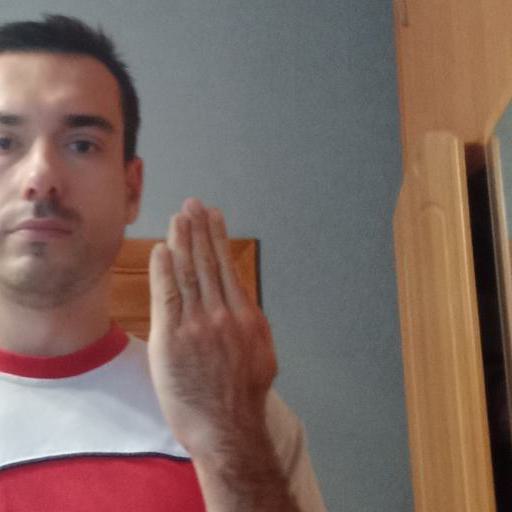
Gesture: stop_inverted